18 Melbury Road

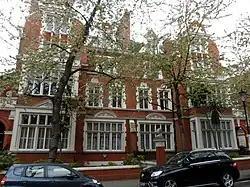
Front view of the building (No 18 left and No 16 right) from Melbury Road

18 Melbury Road is a large semi-detached house in the Holland Park district of Kensington and Chelsea, London W14, England, located just north of Kensington High Street. The house was built in Victorian times as a brick and stucco house with gas lighting by William Turner of Chelsea, London and originally sold on a 90-year lease.